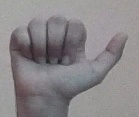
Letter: dhad